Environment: real
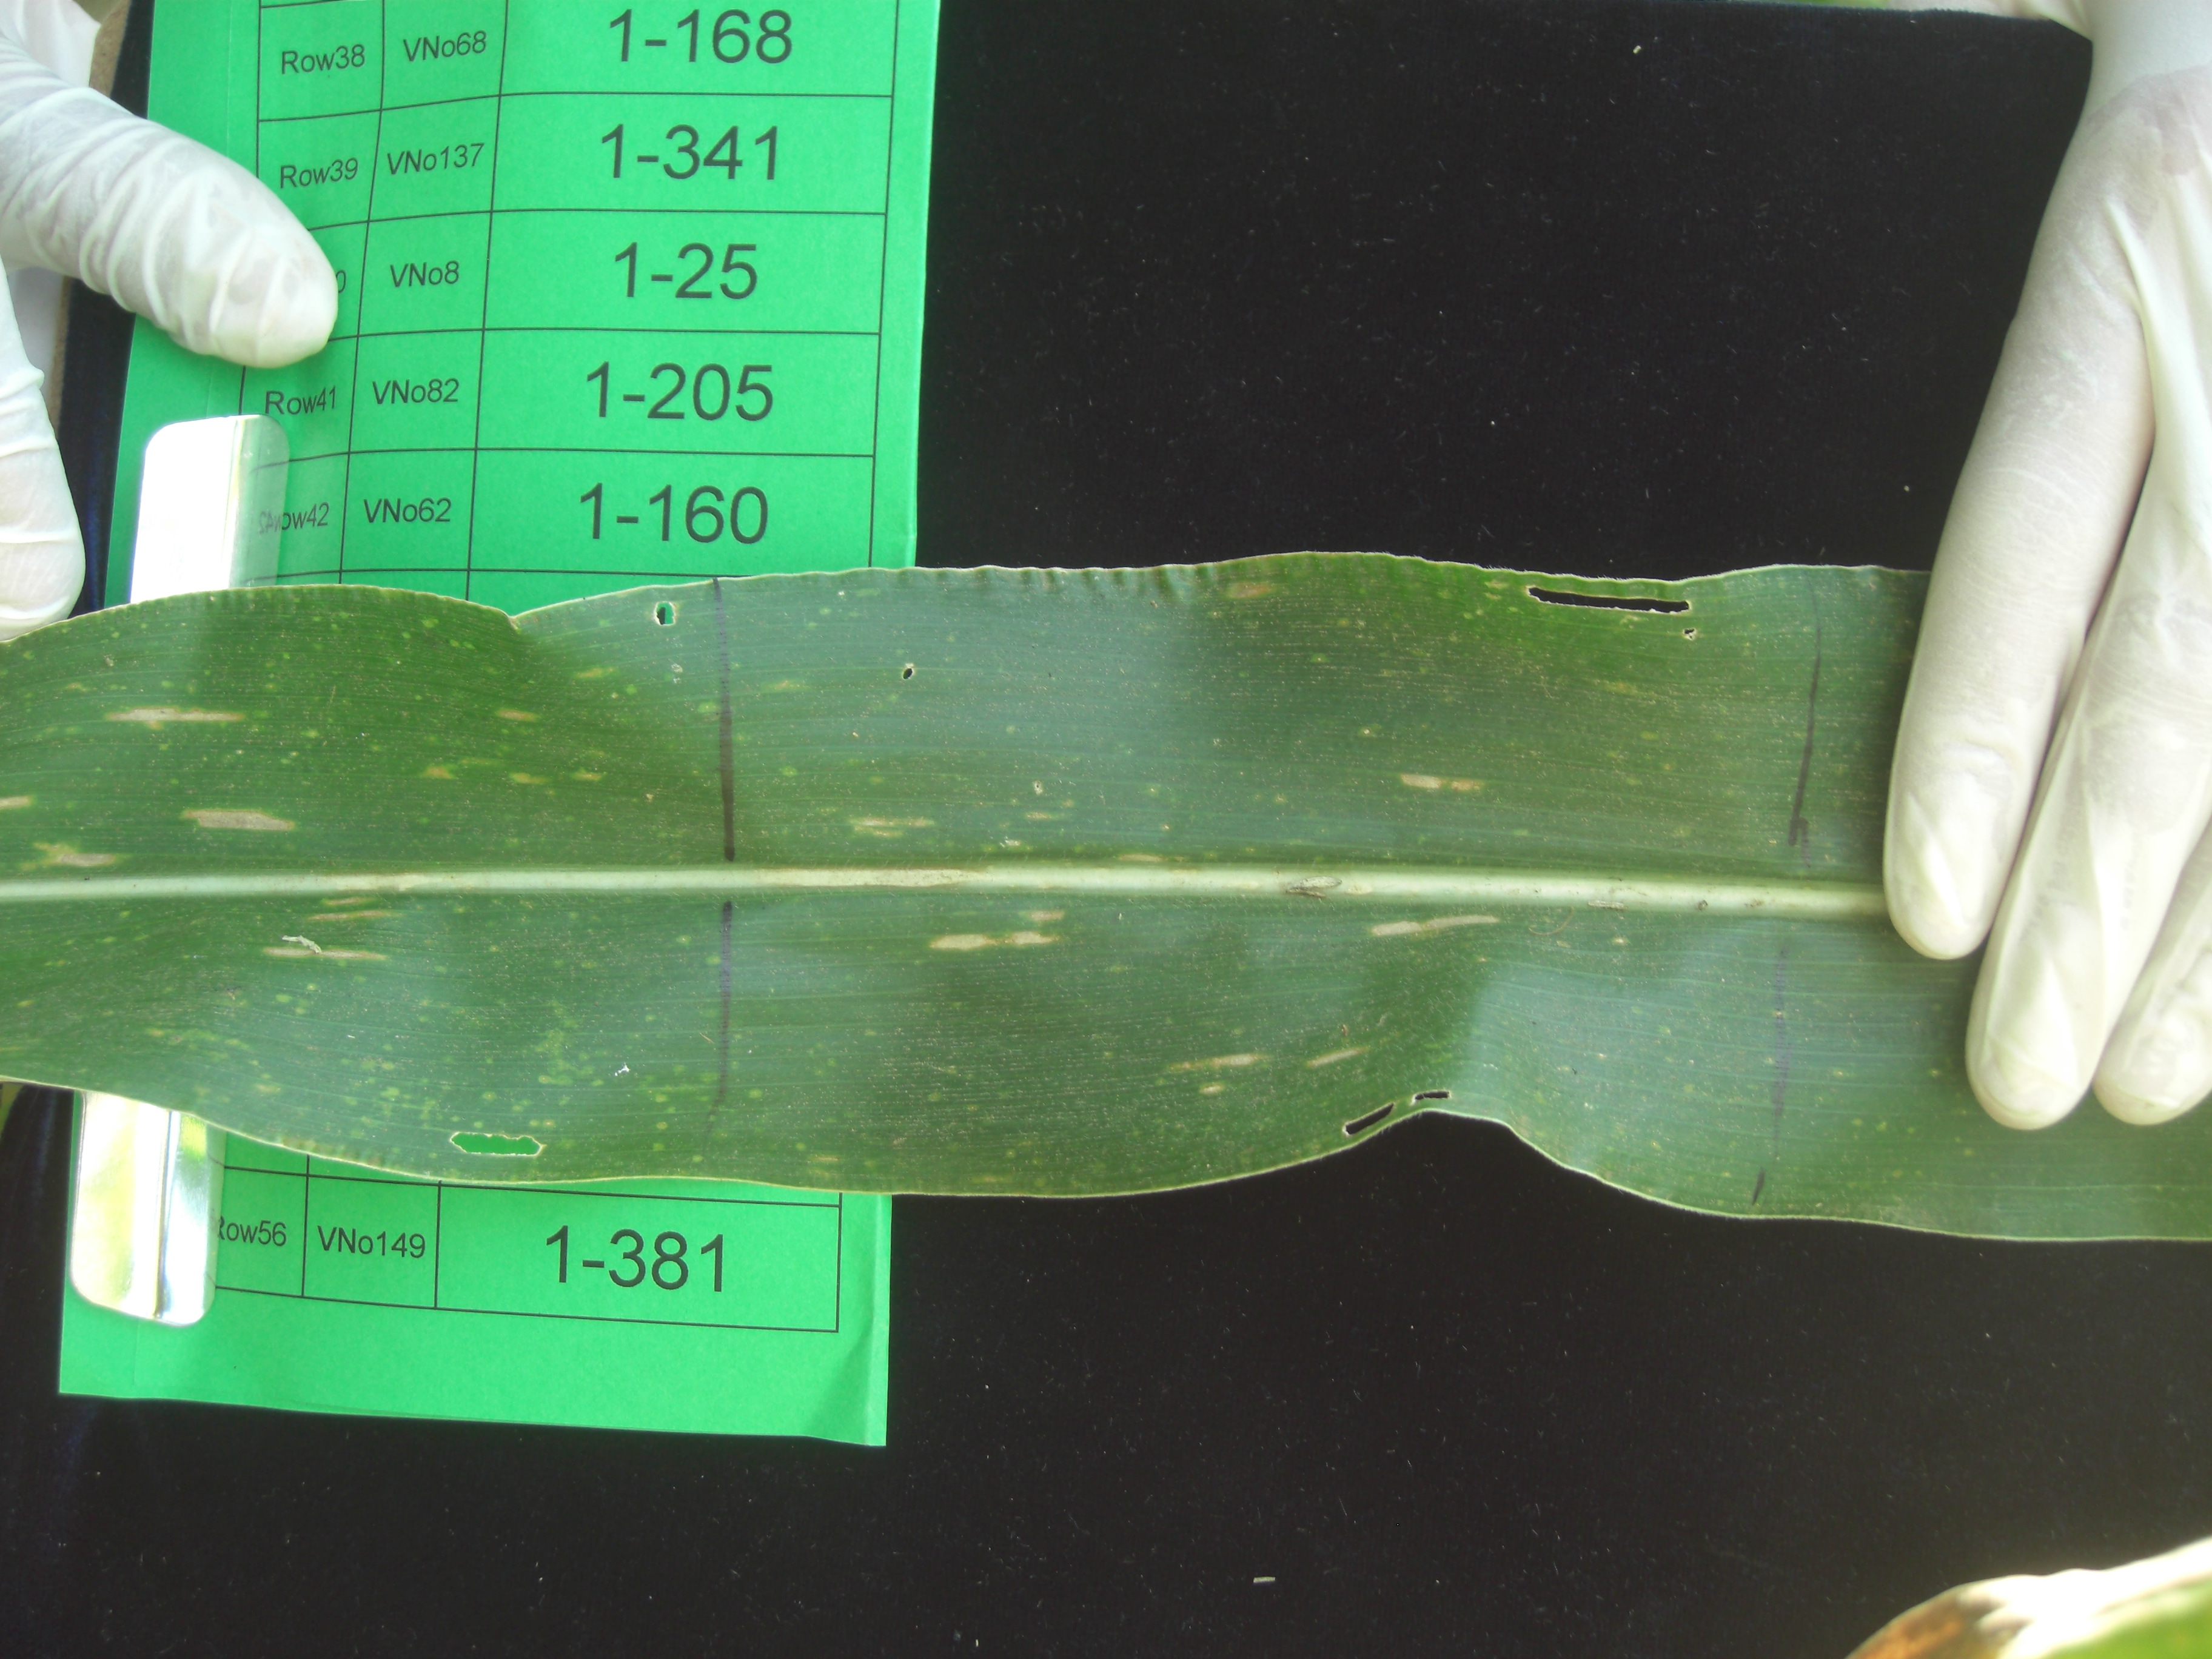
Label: gray_leaf_spot